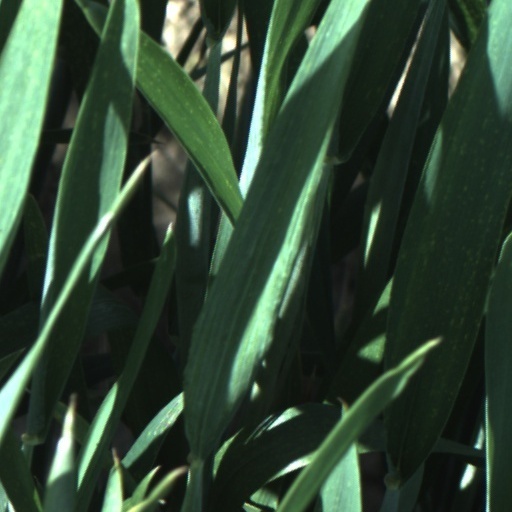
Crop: wheat